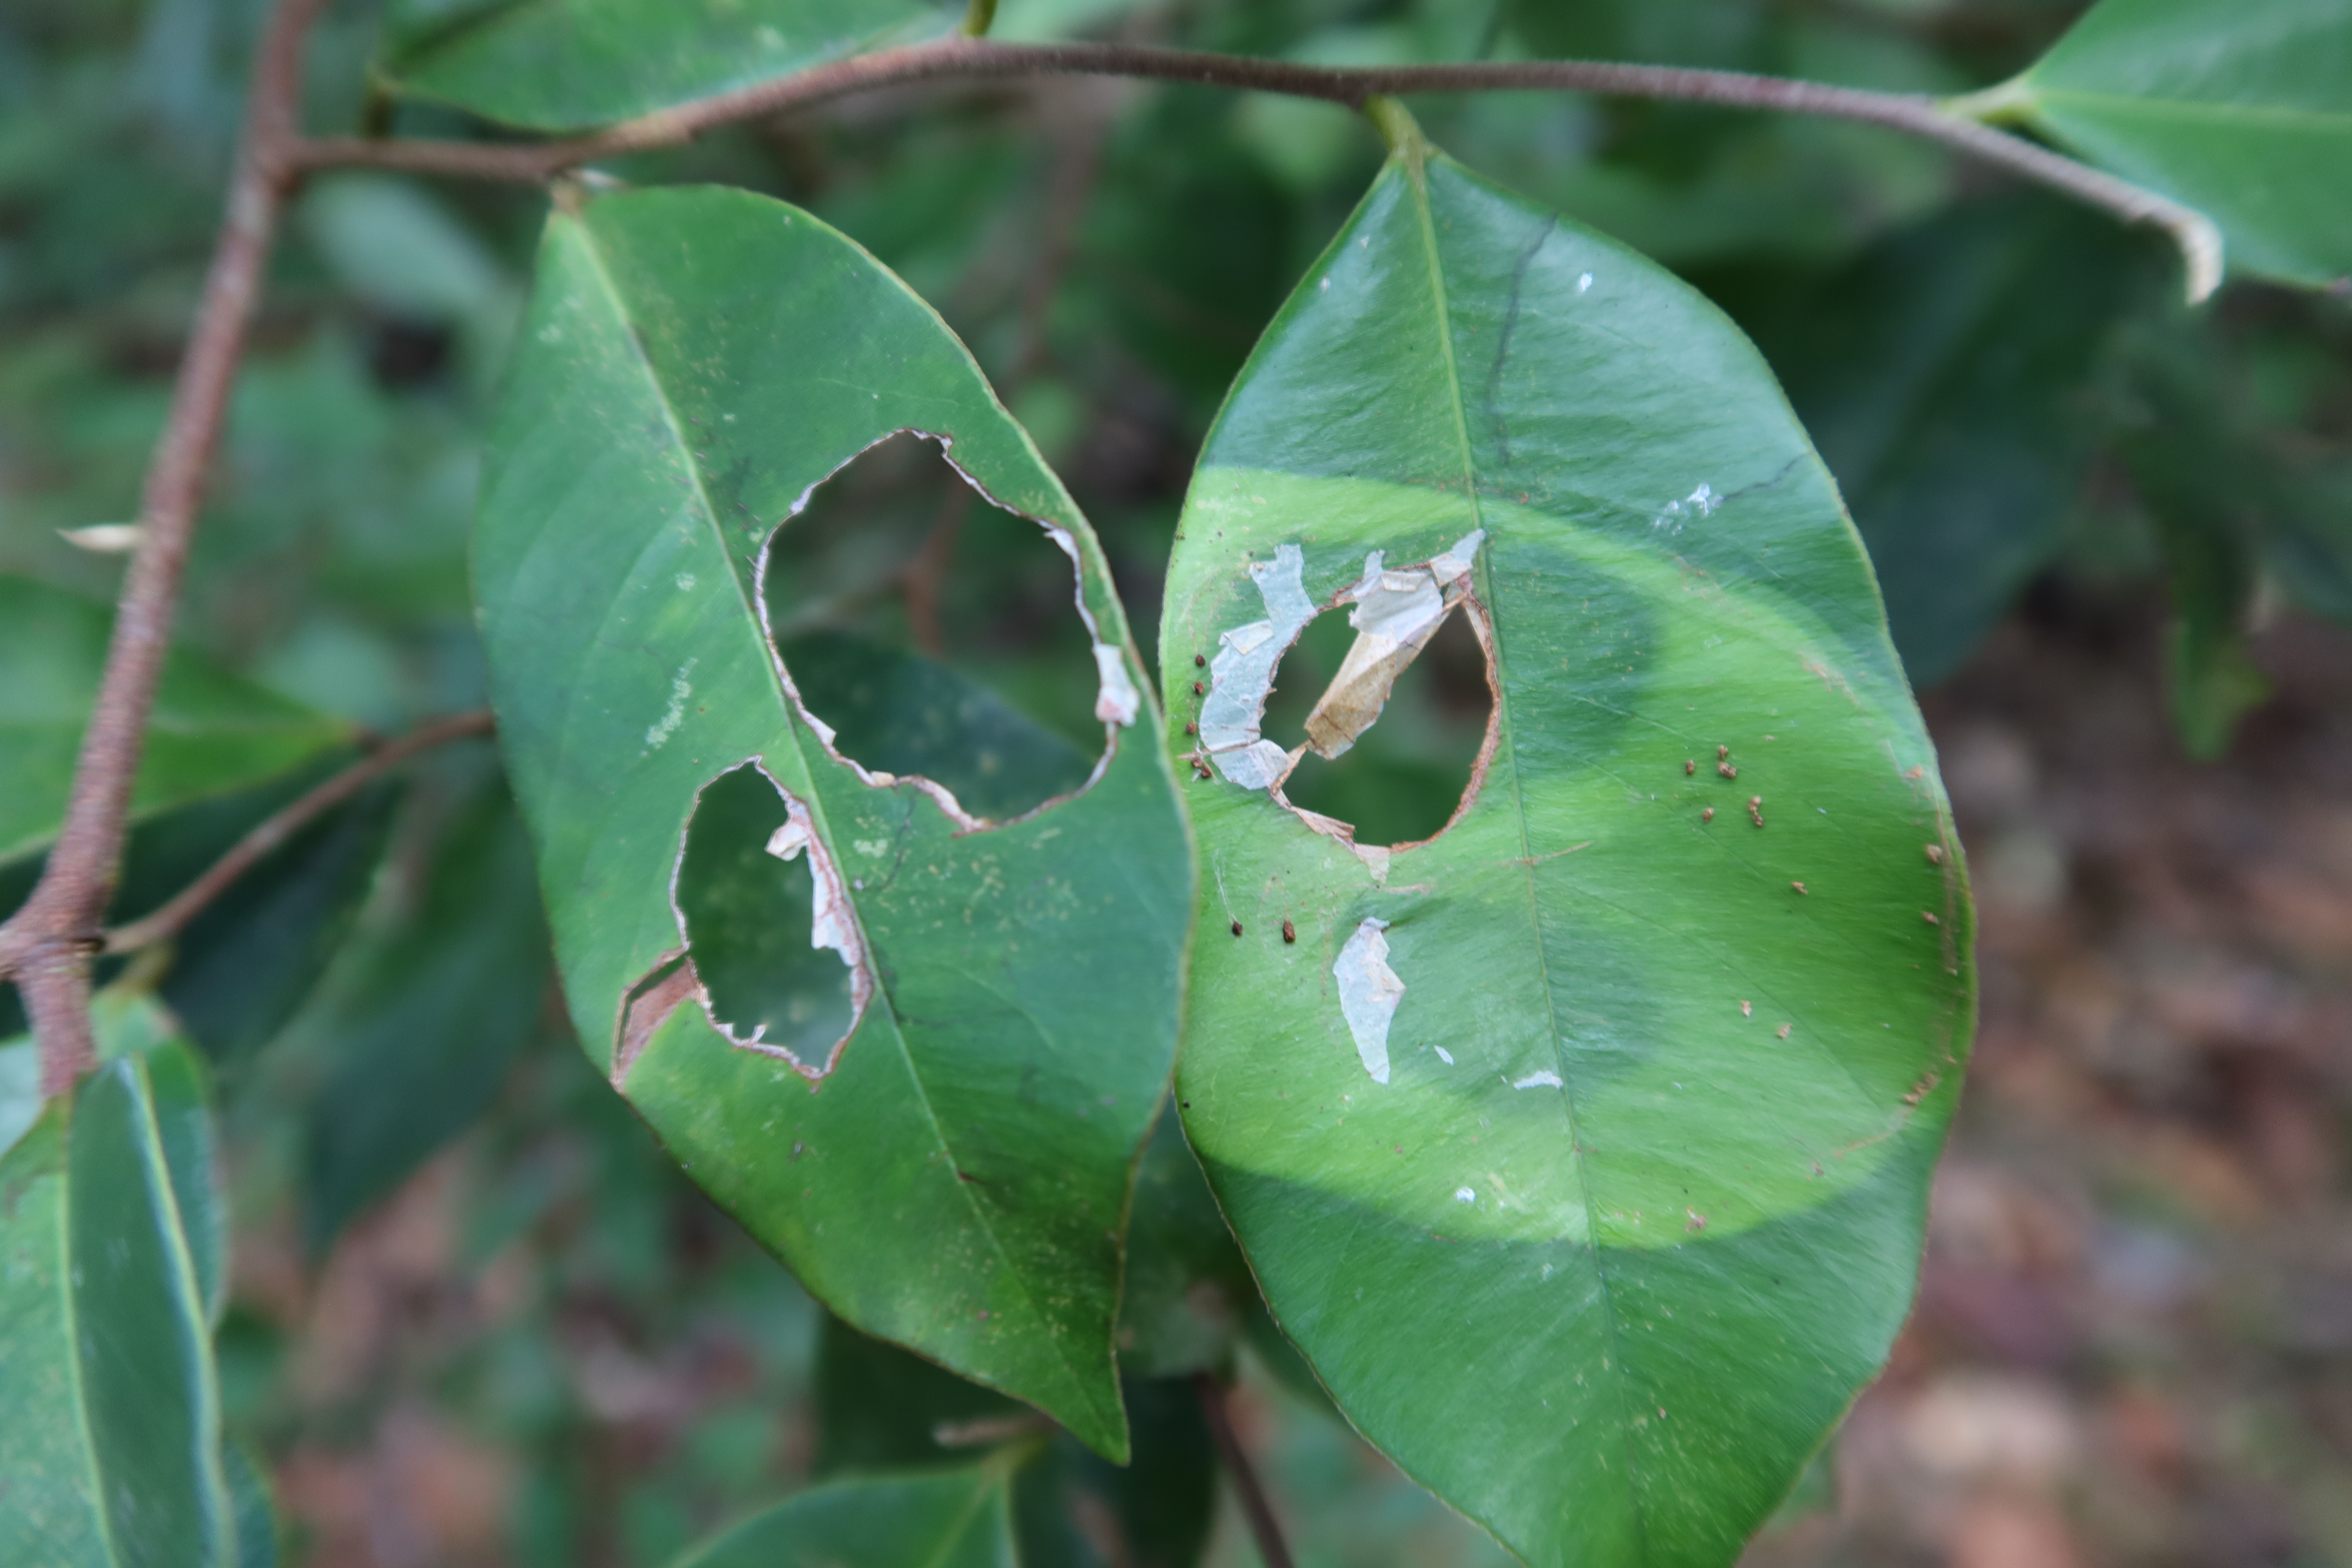
Label: Translucent lesion